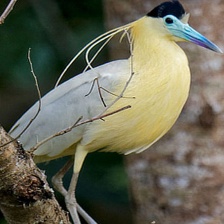
Species: CAPPED HERON
Scientific name: PILHERODIUS PILEATUS
ImageNet parent category: little_blue_heron